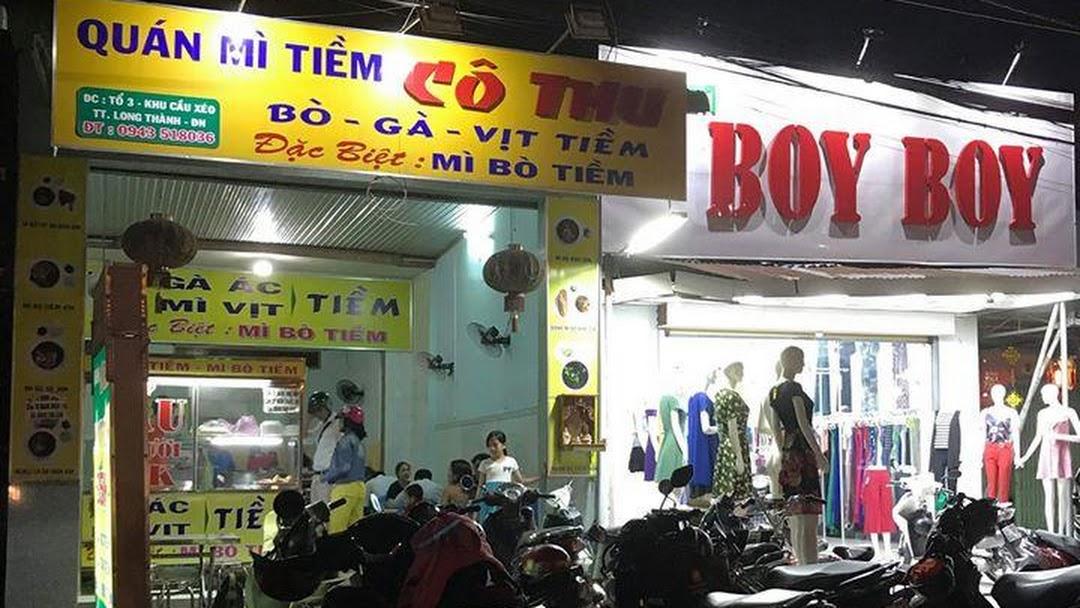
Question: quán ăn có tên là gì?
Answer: quán ăn có tên là cô thu